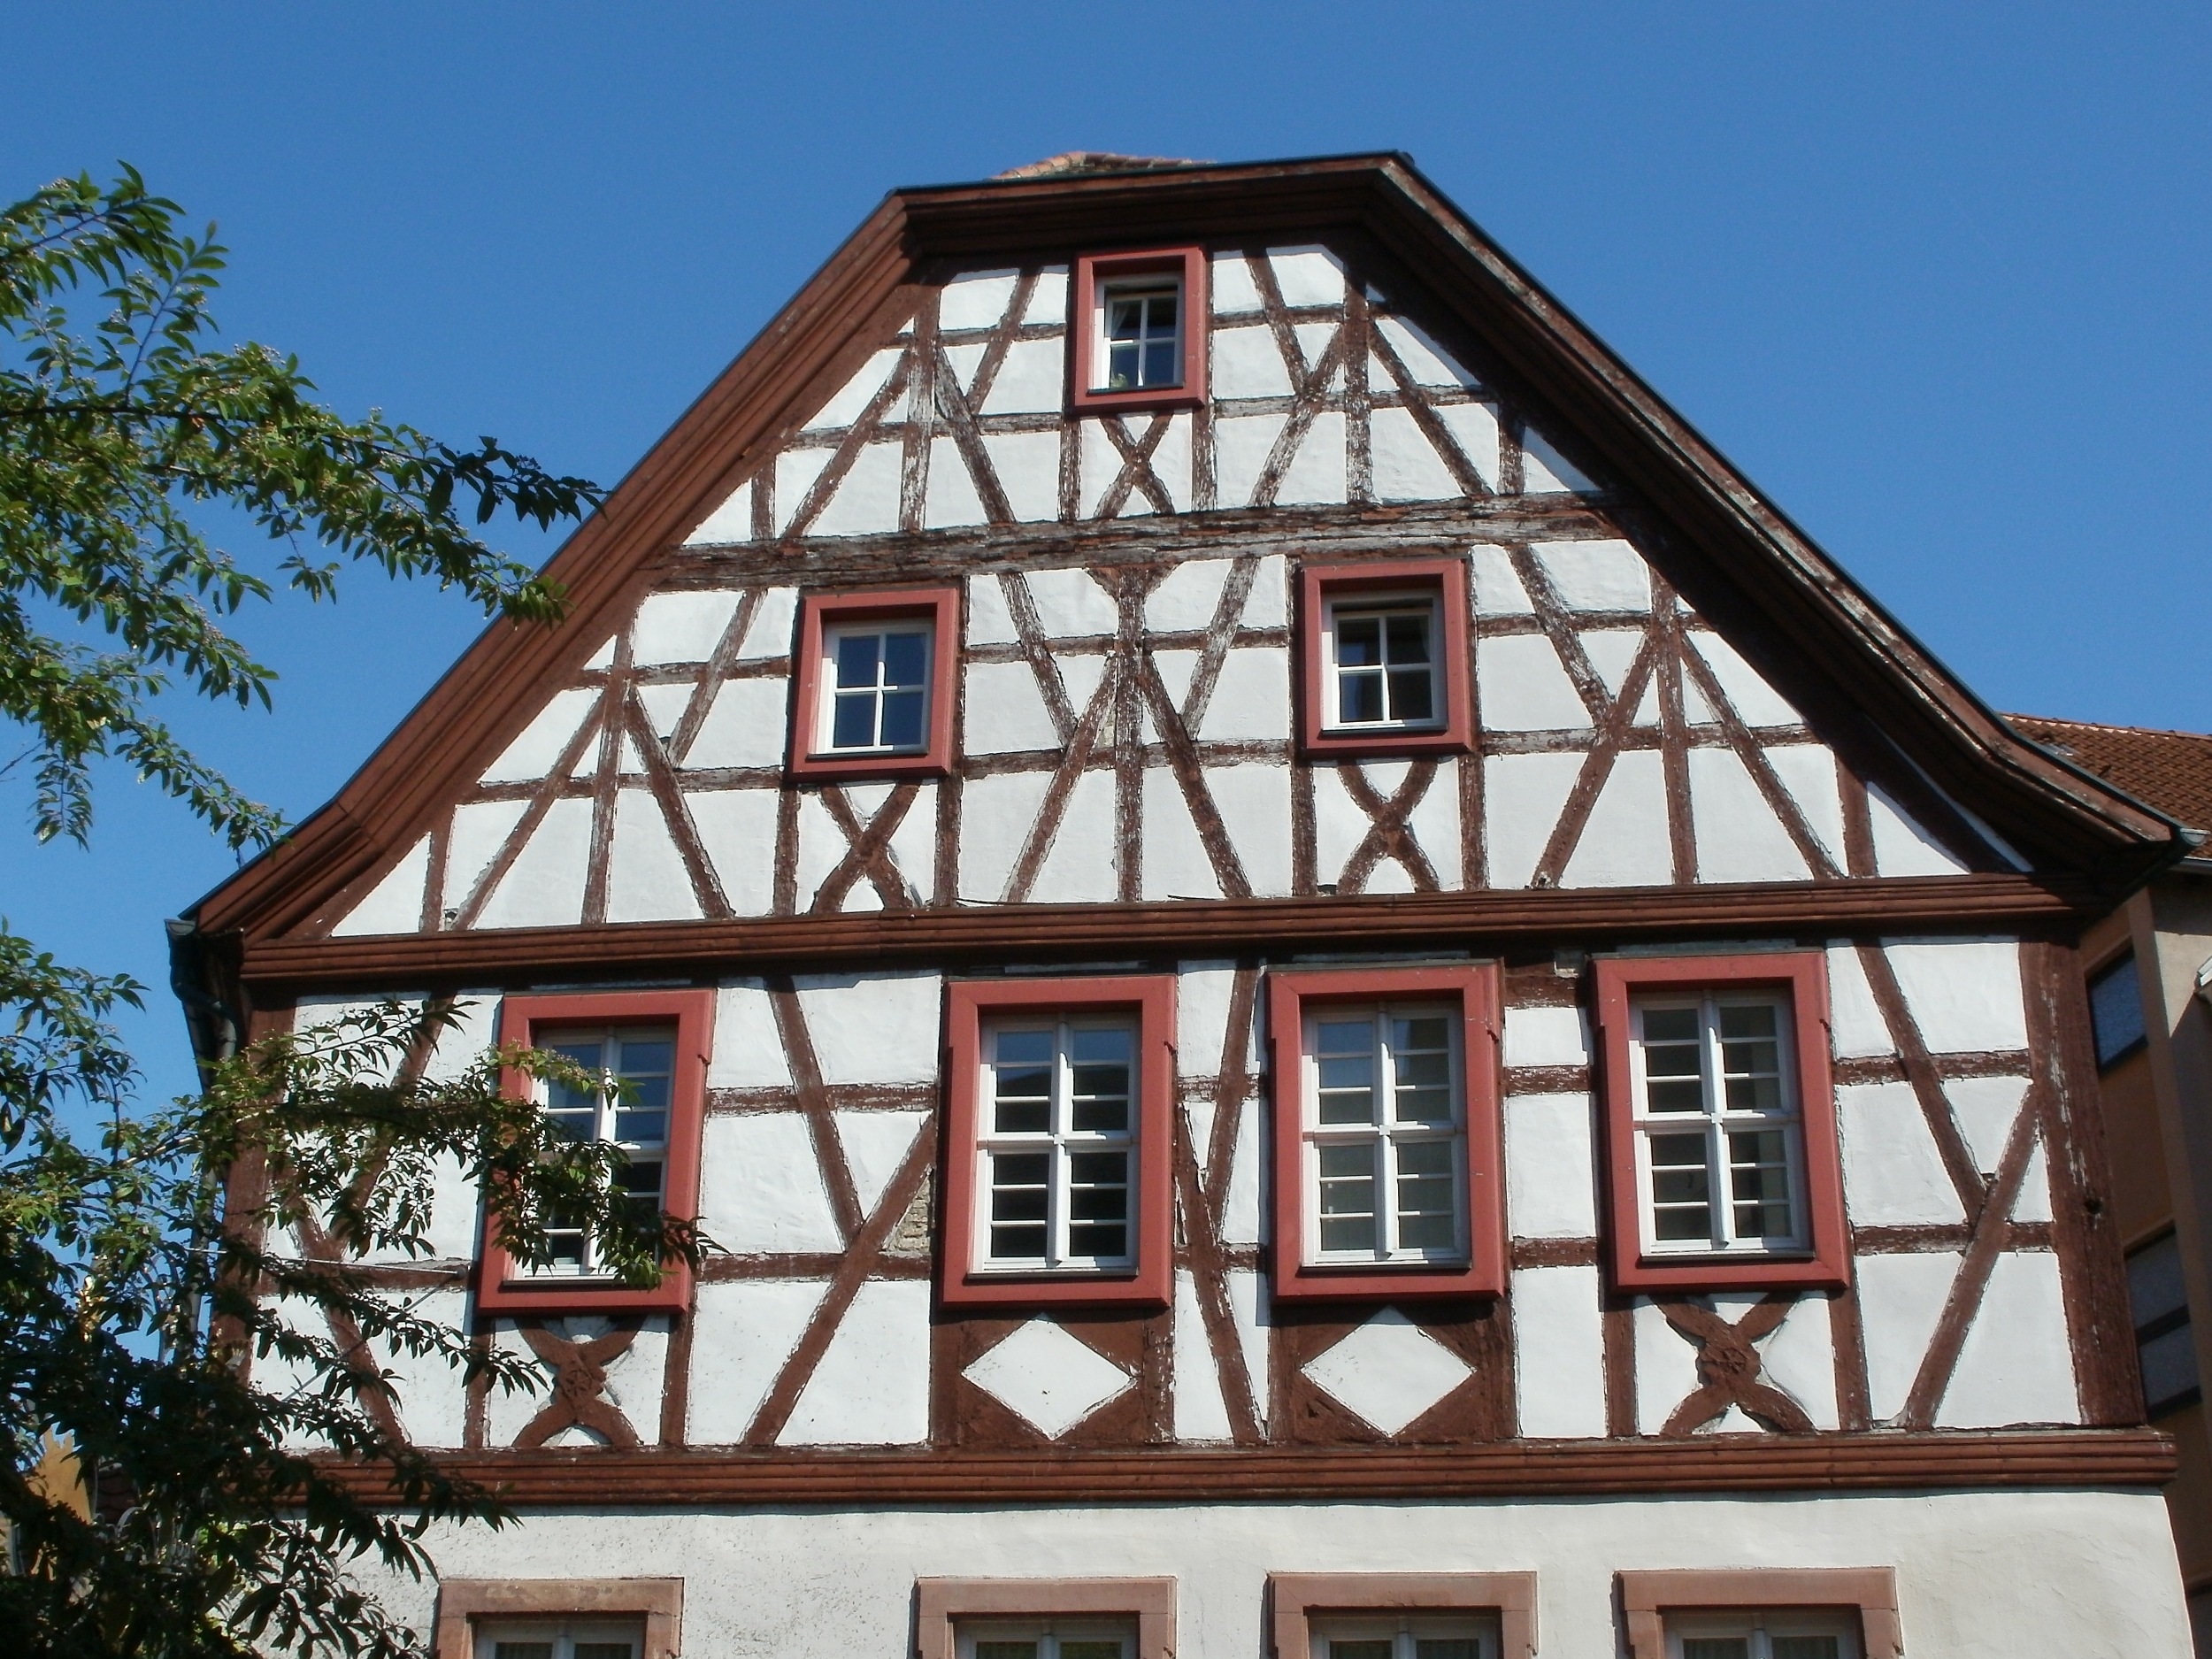
architecture, structure, wood, house, window, roof, building, home, wall, europe, construction, cottage, ancient, facade, residence, exterior, residential, material, estate, traditional, development, timber framing, outdoor structure